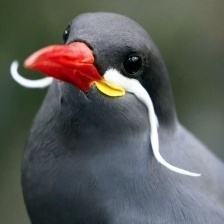
Species: INCA TERN
Scientific name: LAROSTERNA INCA